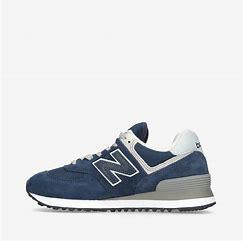
Brand: New
Model: Balance New Balance 574 Marathon